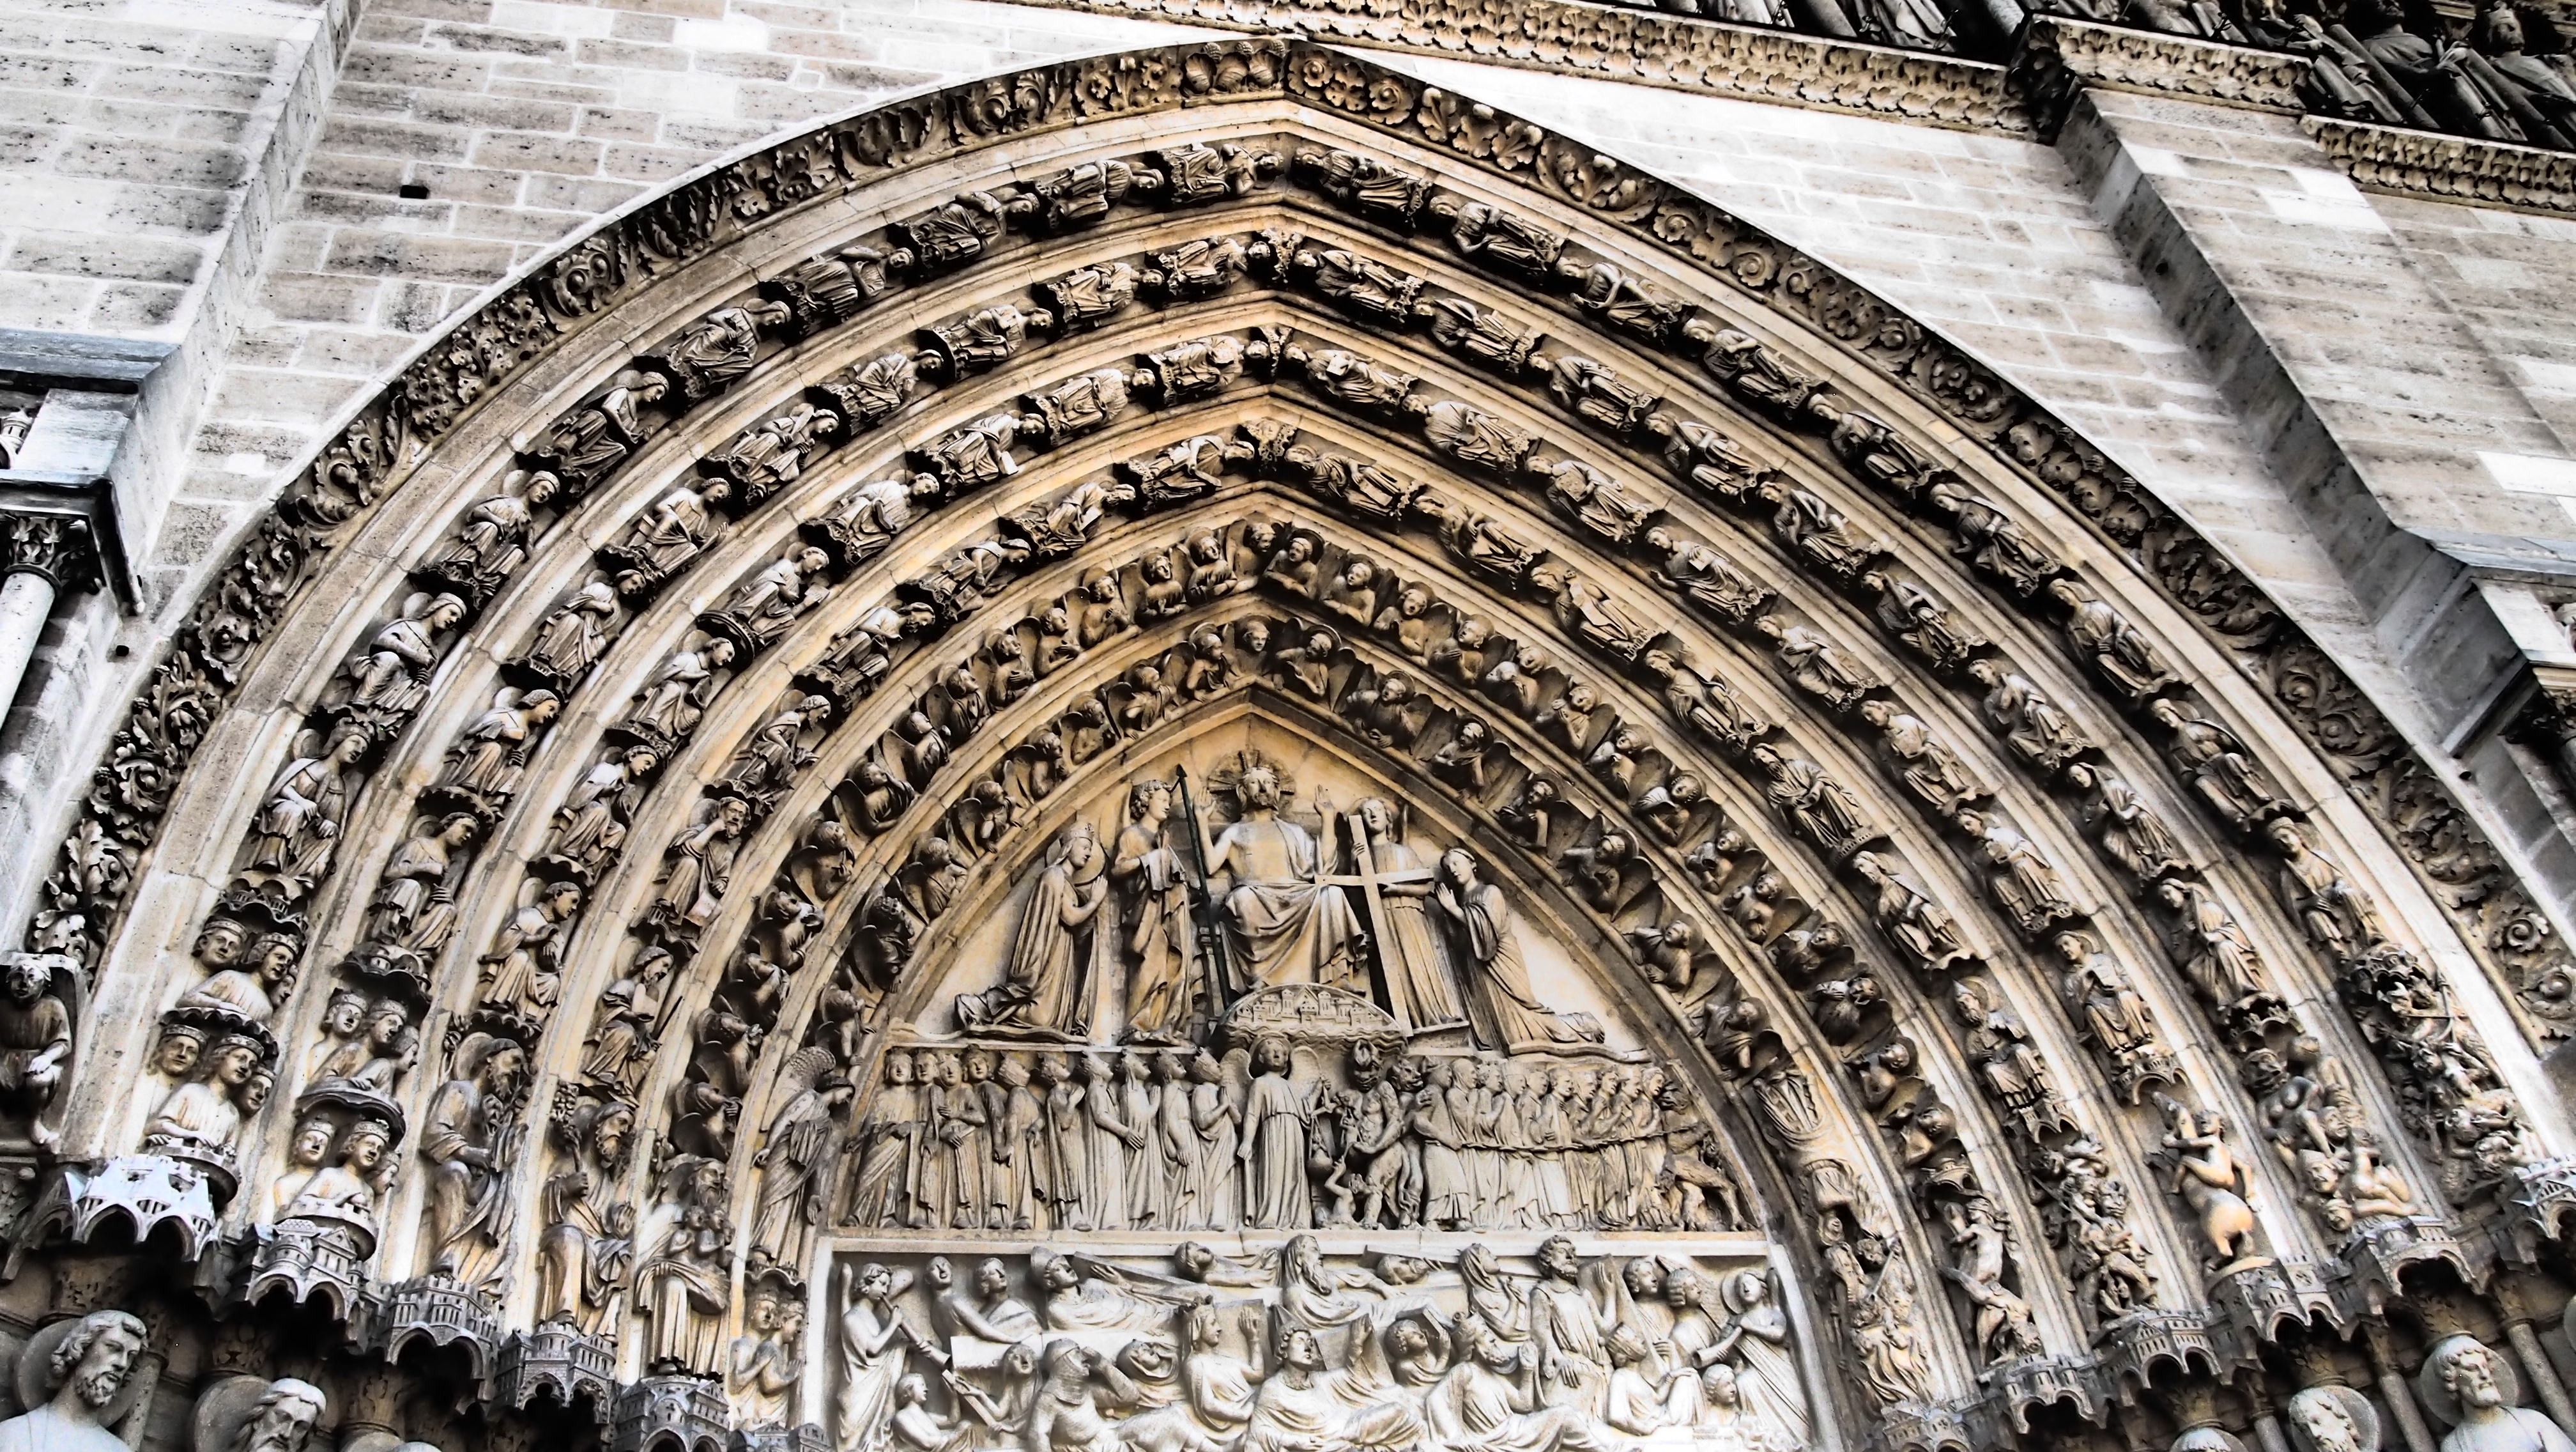
architecture, building, paris, arch, landmark, facade, church, cathedral, place of worship, baptistery, art, monastery, symmetry, synagogue, basilica, dome, dom, gothic architecture, notre dame, ancient history